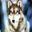
Label: wolf